Eimmart (crater)

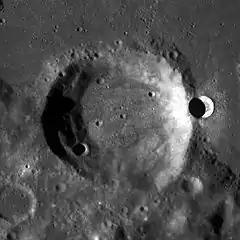
LRO mosaic

Eimmart is a lunar impact crater that is located near the east-northeastern limb of the Moon, to the northeast of the Mare Crisium. It was named by the IAU in 1935.